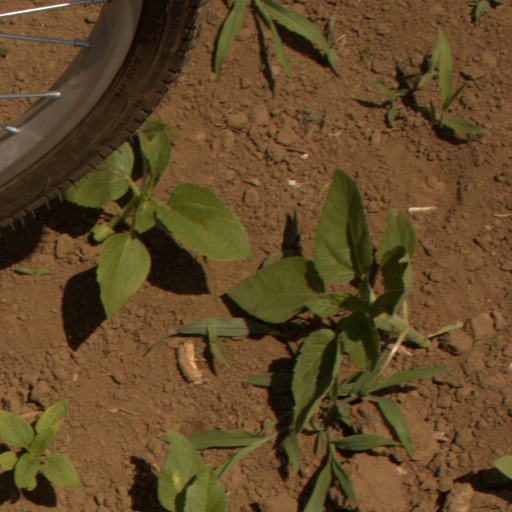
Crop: Jerusalem artichoke